Jusay Ancestral House

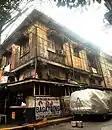
A 2-point View of the Jusay Ancestral House

The Jusay Ancestral House is a historic house located in the Sampaloc neighborhood of Manila, in the Philippines. It was originally the home of the late couple Dr. Fernando Jusay and Rustica Palma which was eventually passed on to their late son Jose Jusay (born on June 24, 1944). The house was also called "The Door House" because it has so many doors inside. It was built in the early 1920s and its interiors as well as the exteriors are made of narra ("Pterocarpus indicus") wood. Galvanized iron sheet was used as roofing and the wall found outside the house is made of cement. According to the wife of the late Jose Jusay, Melody Urbano-Jusay, the two-storey house used to have five rooms, two bathrooms, dirty kitchen and a kitchen at the second floor and a basement with a secret passage which is now covered with cement due to road elevations that took place throughout the years.